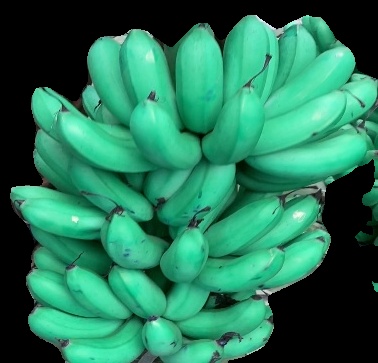
Variety: rasbale
Grade: grade1